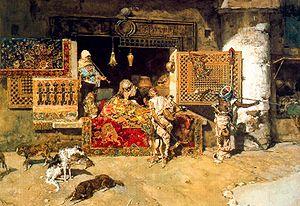
Marchand de tapis au Caire est une peinture à l'huile sur toile réalisée par Jean-Léon Gérôme et conservée au Minneapolis Institute of Art.
Le marchand de tapis a pour profession le commerce des tapis. Il tient une boutique, surtout dans les pays producteurs à base d'artisanat, ou il peut être colporteur transportant un petit assortiment de tapis sur son dos et enroulé autour de lui.
Article principal : Marià Fortuny